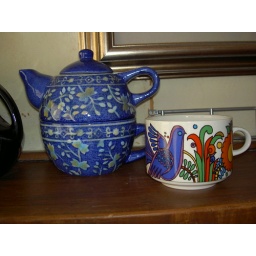
A handpainted cup and teapot made in Thailand. Another Villeroy &amp;amp; Boch mug